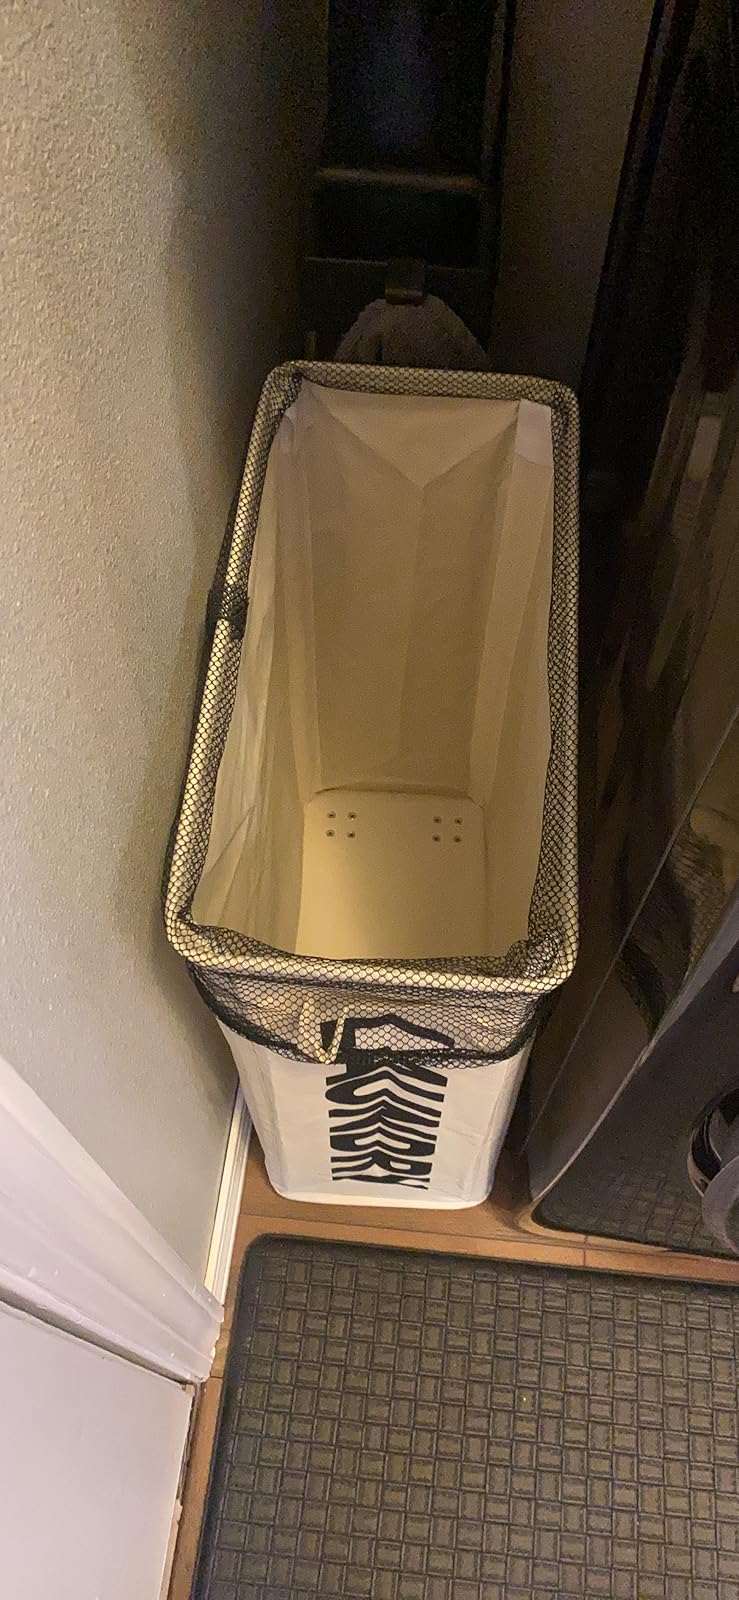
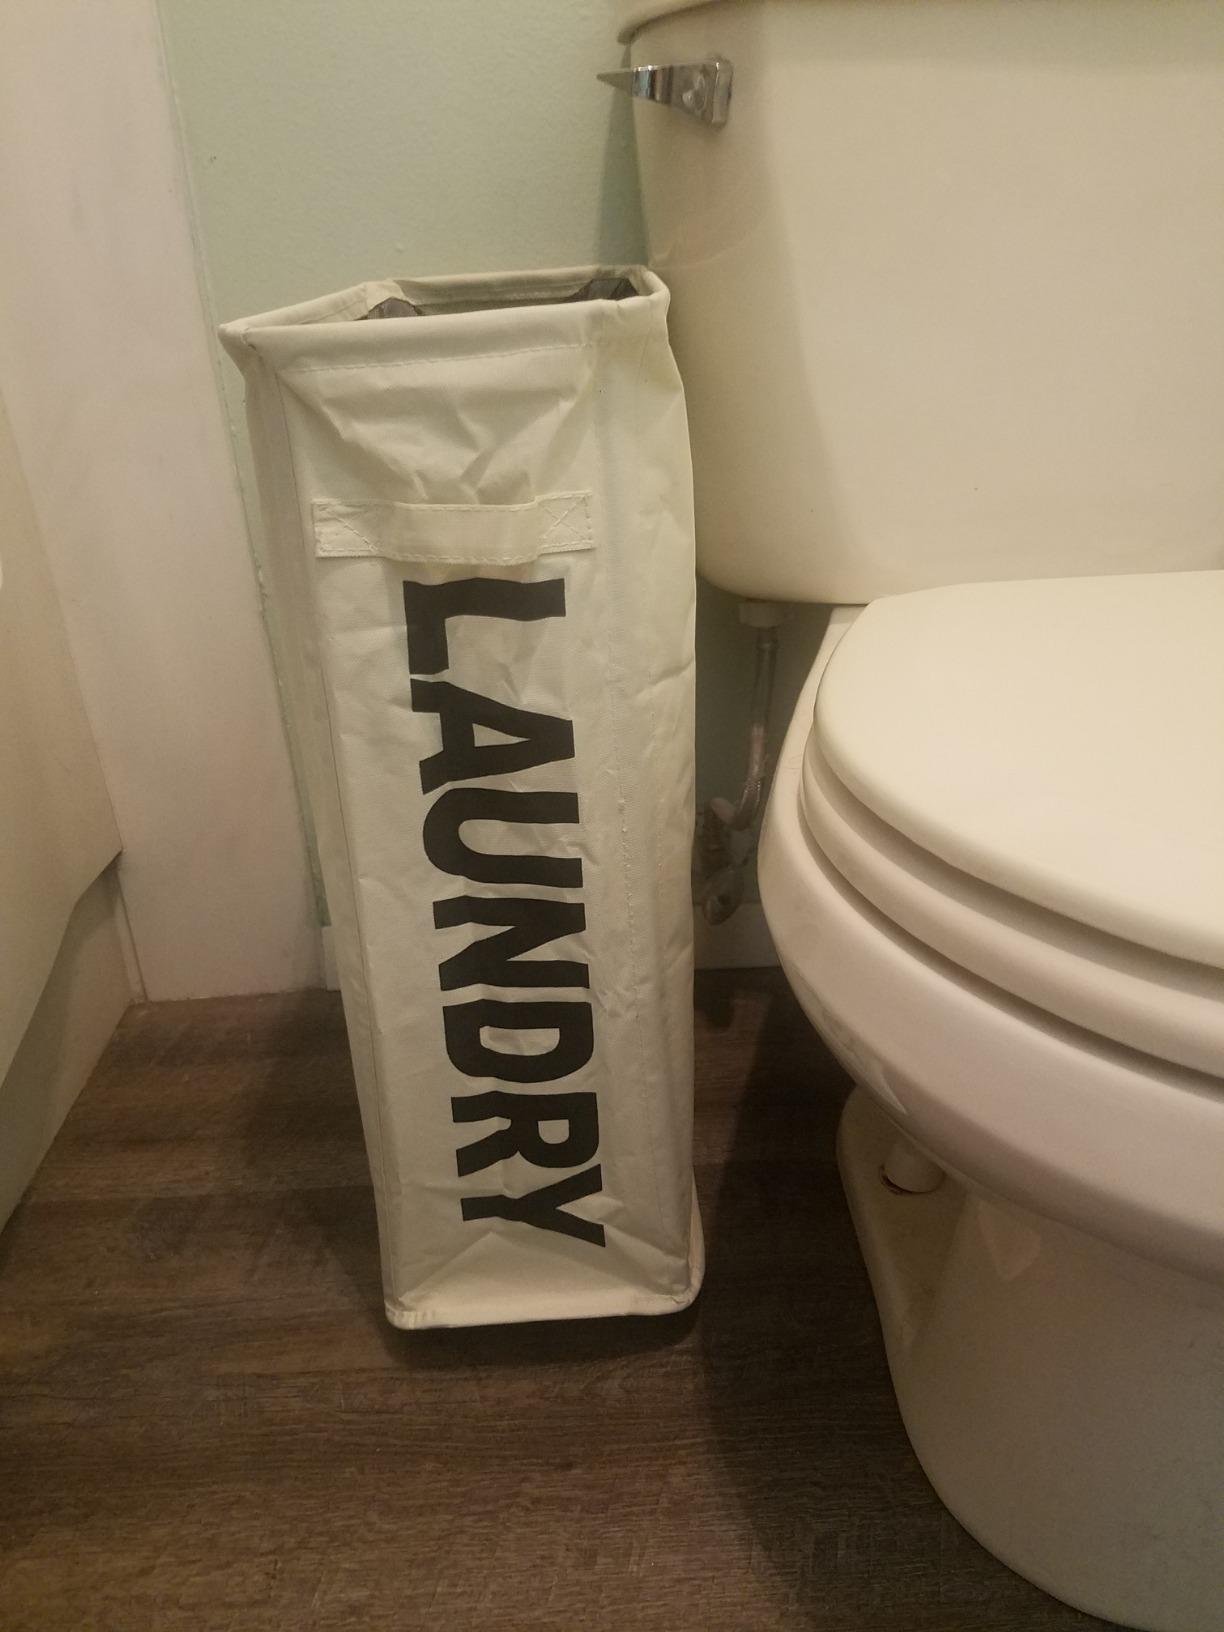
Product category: items_hamper
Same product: yes